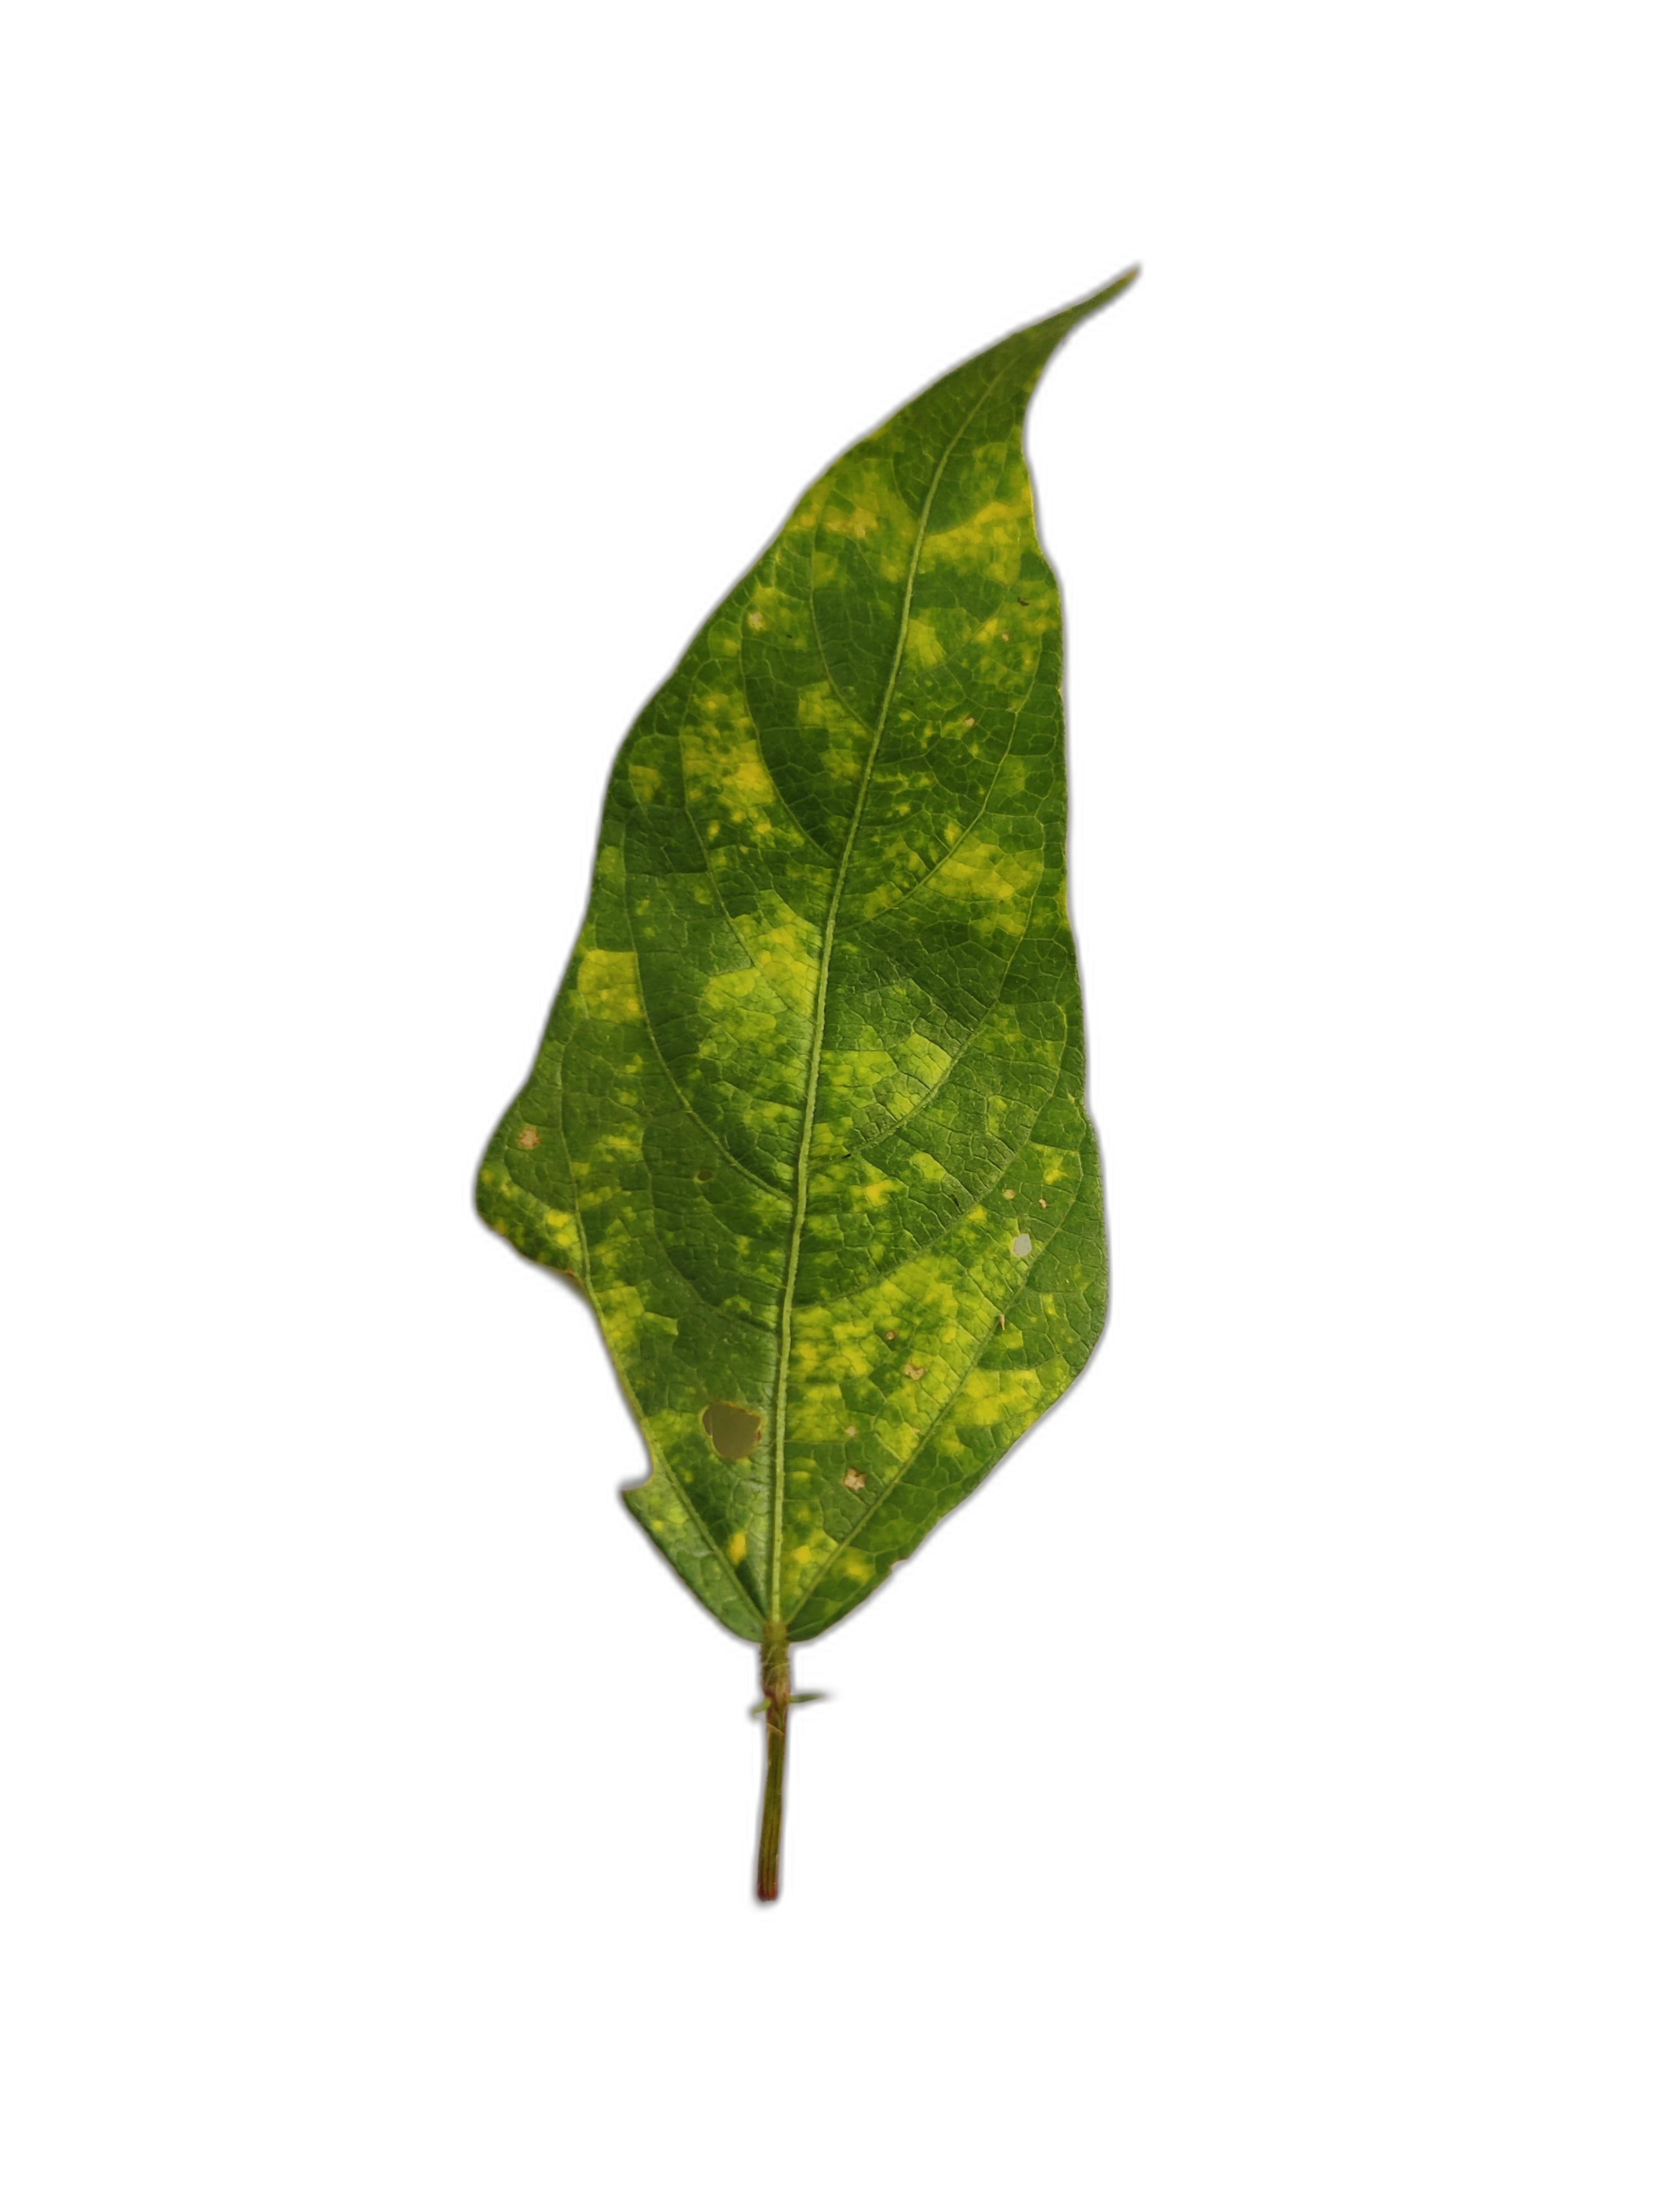
Label: Yellow Mosaic